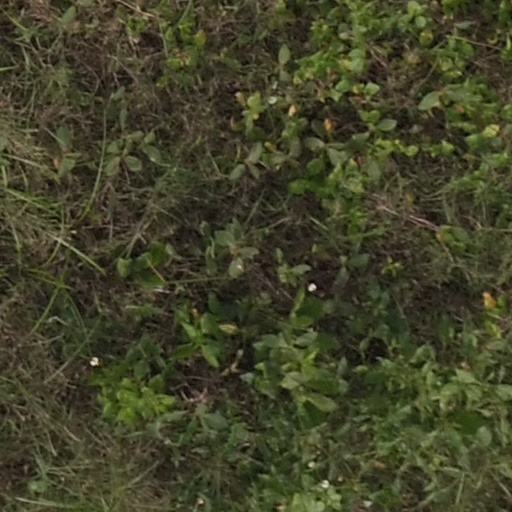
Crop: maize; corn